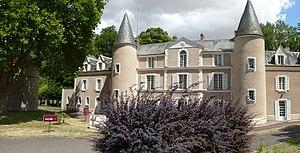
Château de Bierville
Le Domaine de Bierville est situé à proximité du hameau de Bierville sur la commune de Boissy-la-Rivière.